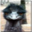
Label: bird